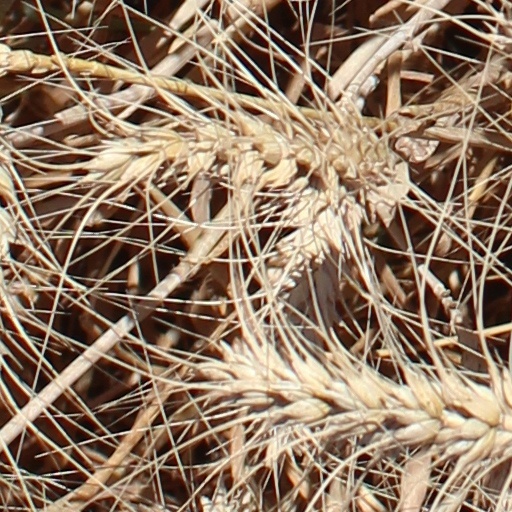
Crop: wheat